Utah State Legislature

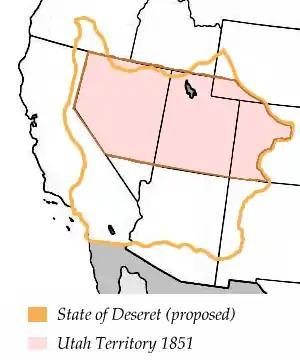
The boundaries of the provisional State of Deseret (orange) as proposed in 1849. The area of the Utah Territory as organized in 1850 is shaded in pink.

Utah first petitioned for statehood starting in 1849, and a constitutional convention was called to draft a State Constitution for a proposed State of Deseret on March 8, 1849 to be held in Salt Lake City. The U.S. House of Representatives and Senate rejected the proposed state and followed up the rejection by creating the Territory of Utah. It wasn't for another six years before the Fifth Territorial Legislature passed an act on December 10, 1855 establishing a constitutional convention to make a second attempt at Statehood. This second constitutional convention was held on March 17, 1856 in Salt Lake City and a proposed constitution was created which was subsequently rejected by the U.S. Congress.